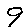
Label: 9